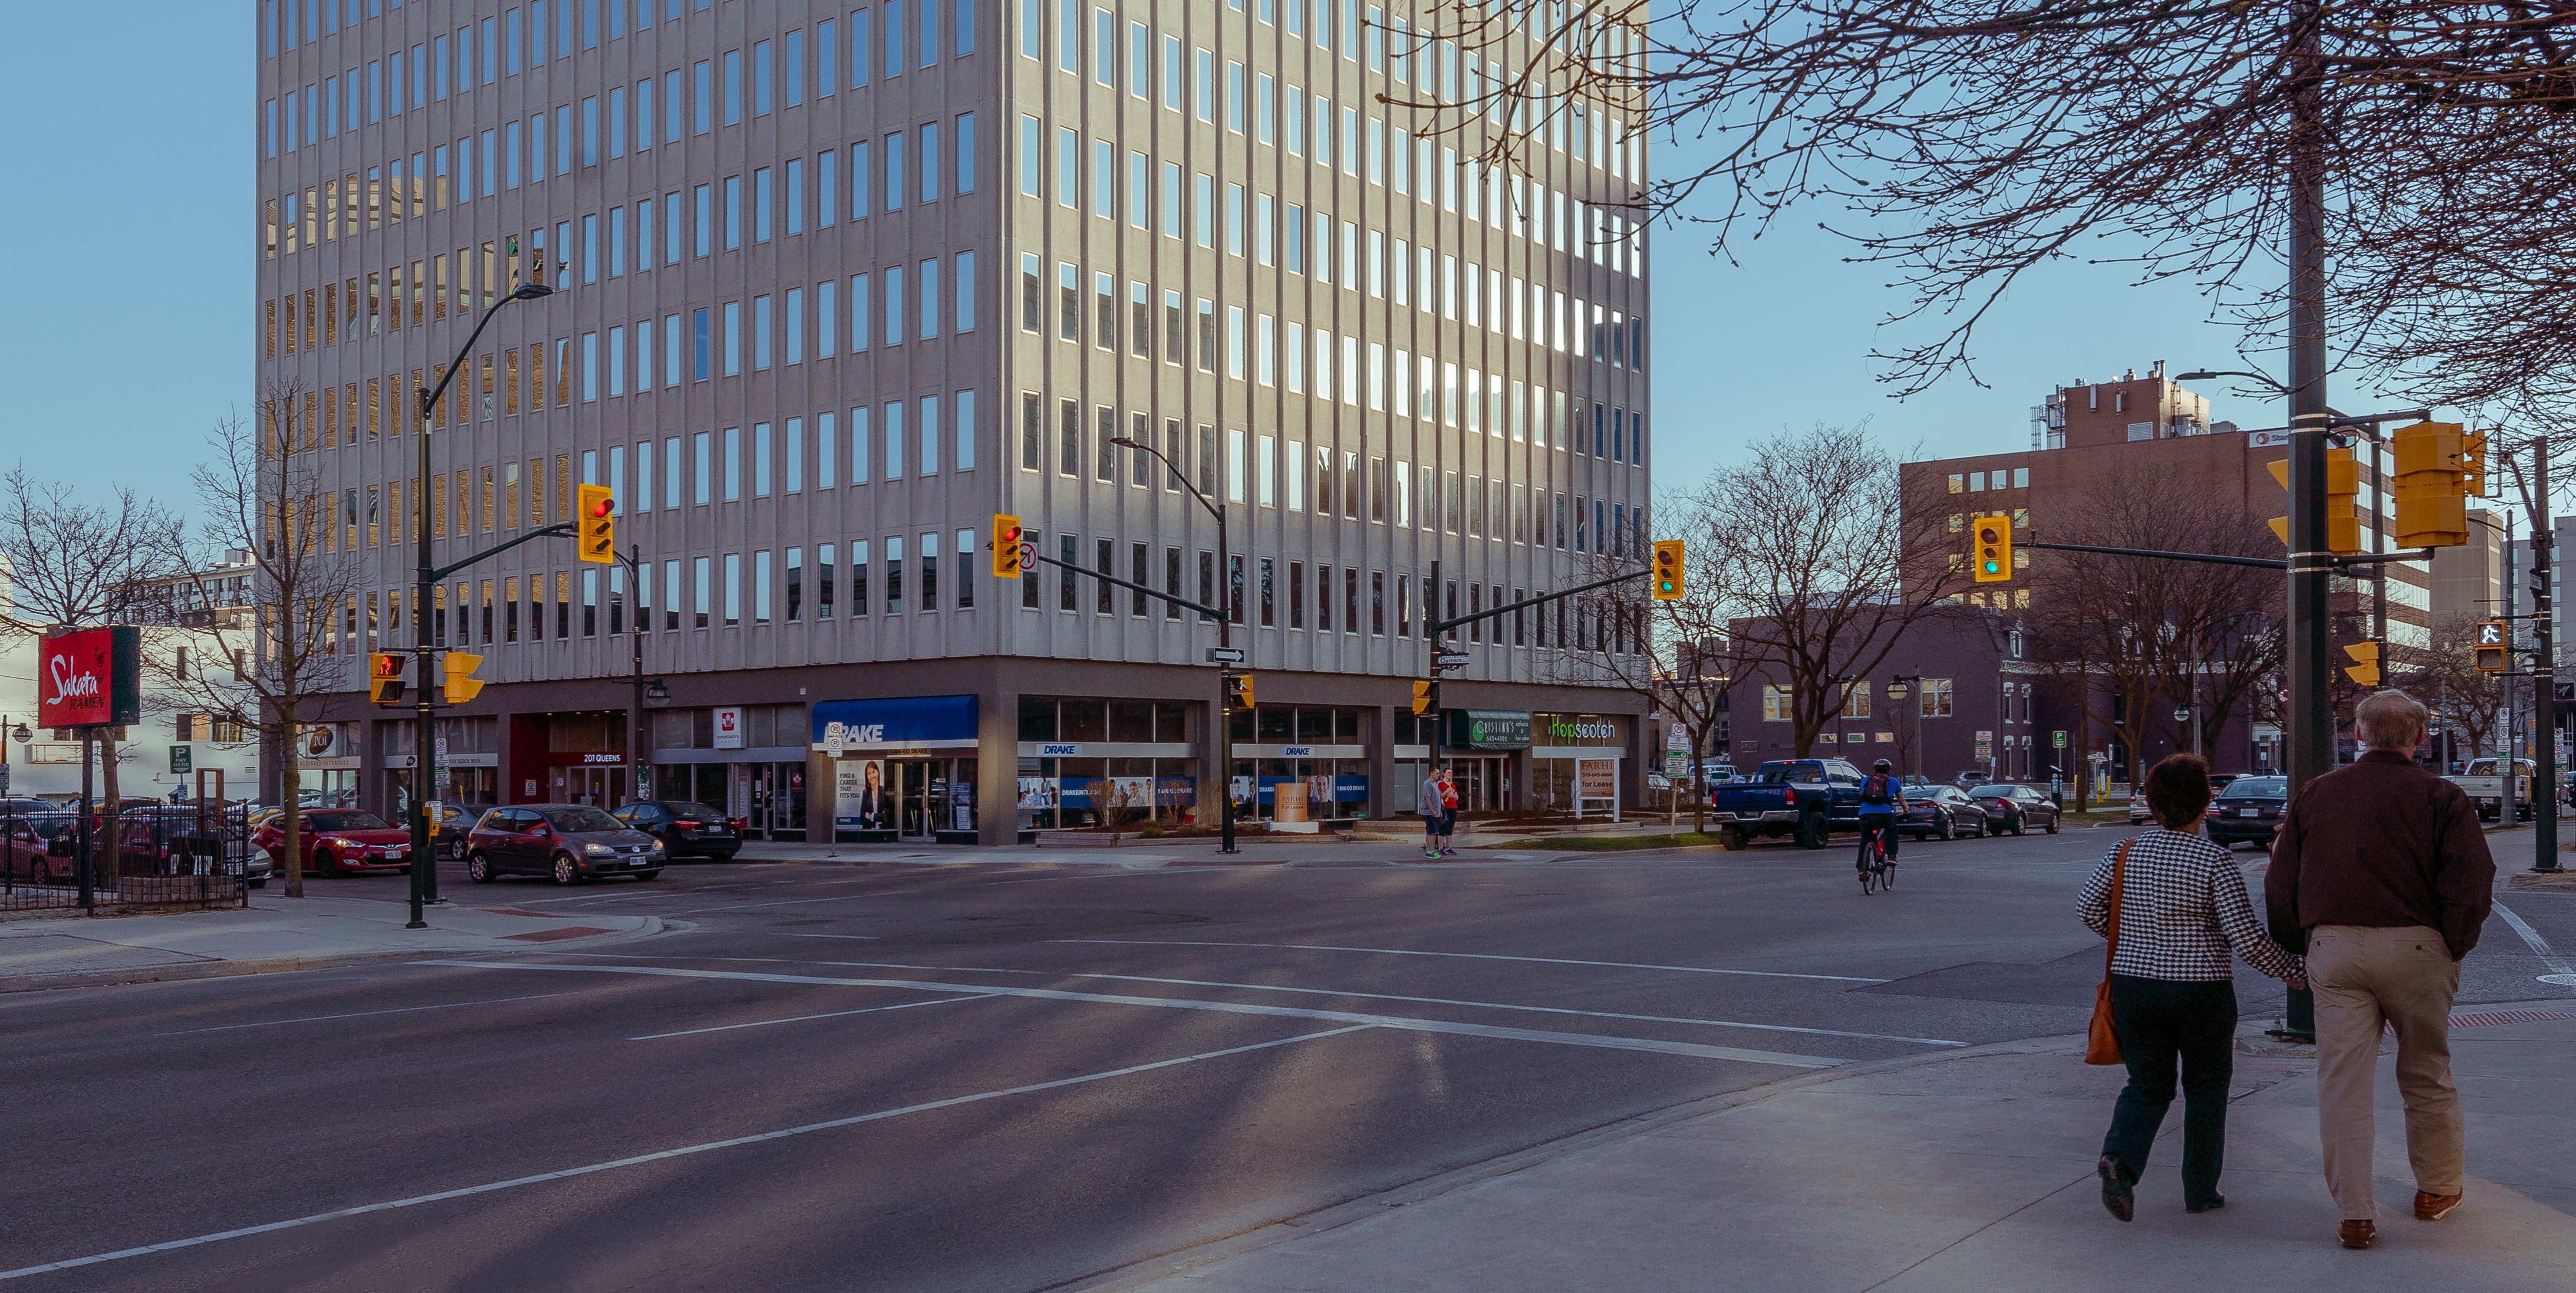
city, urban area, downtown, metropolitan area, building, human settlement, architecture, town, mixed use, daytime, street, landmark, neighbourhood, commercial building, road, public space, plaza, infrastructure, metropolis, skyscraper, tree, pedestrian, real estate, condominium, tower block, town square, lane, residential area, facade, thoroughfare, winter, vehicle, nonbuilding structure, urban design